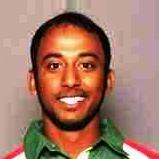
Age: 21